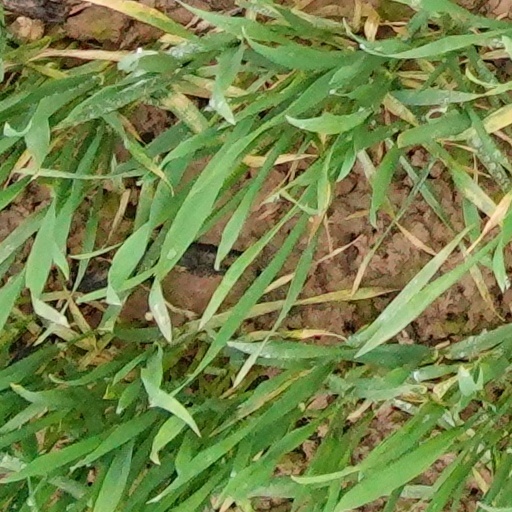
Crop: wheat